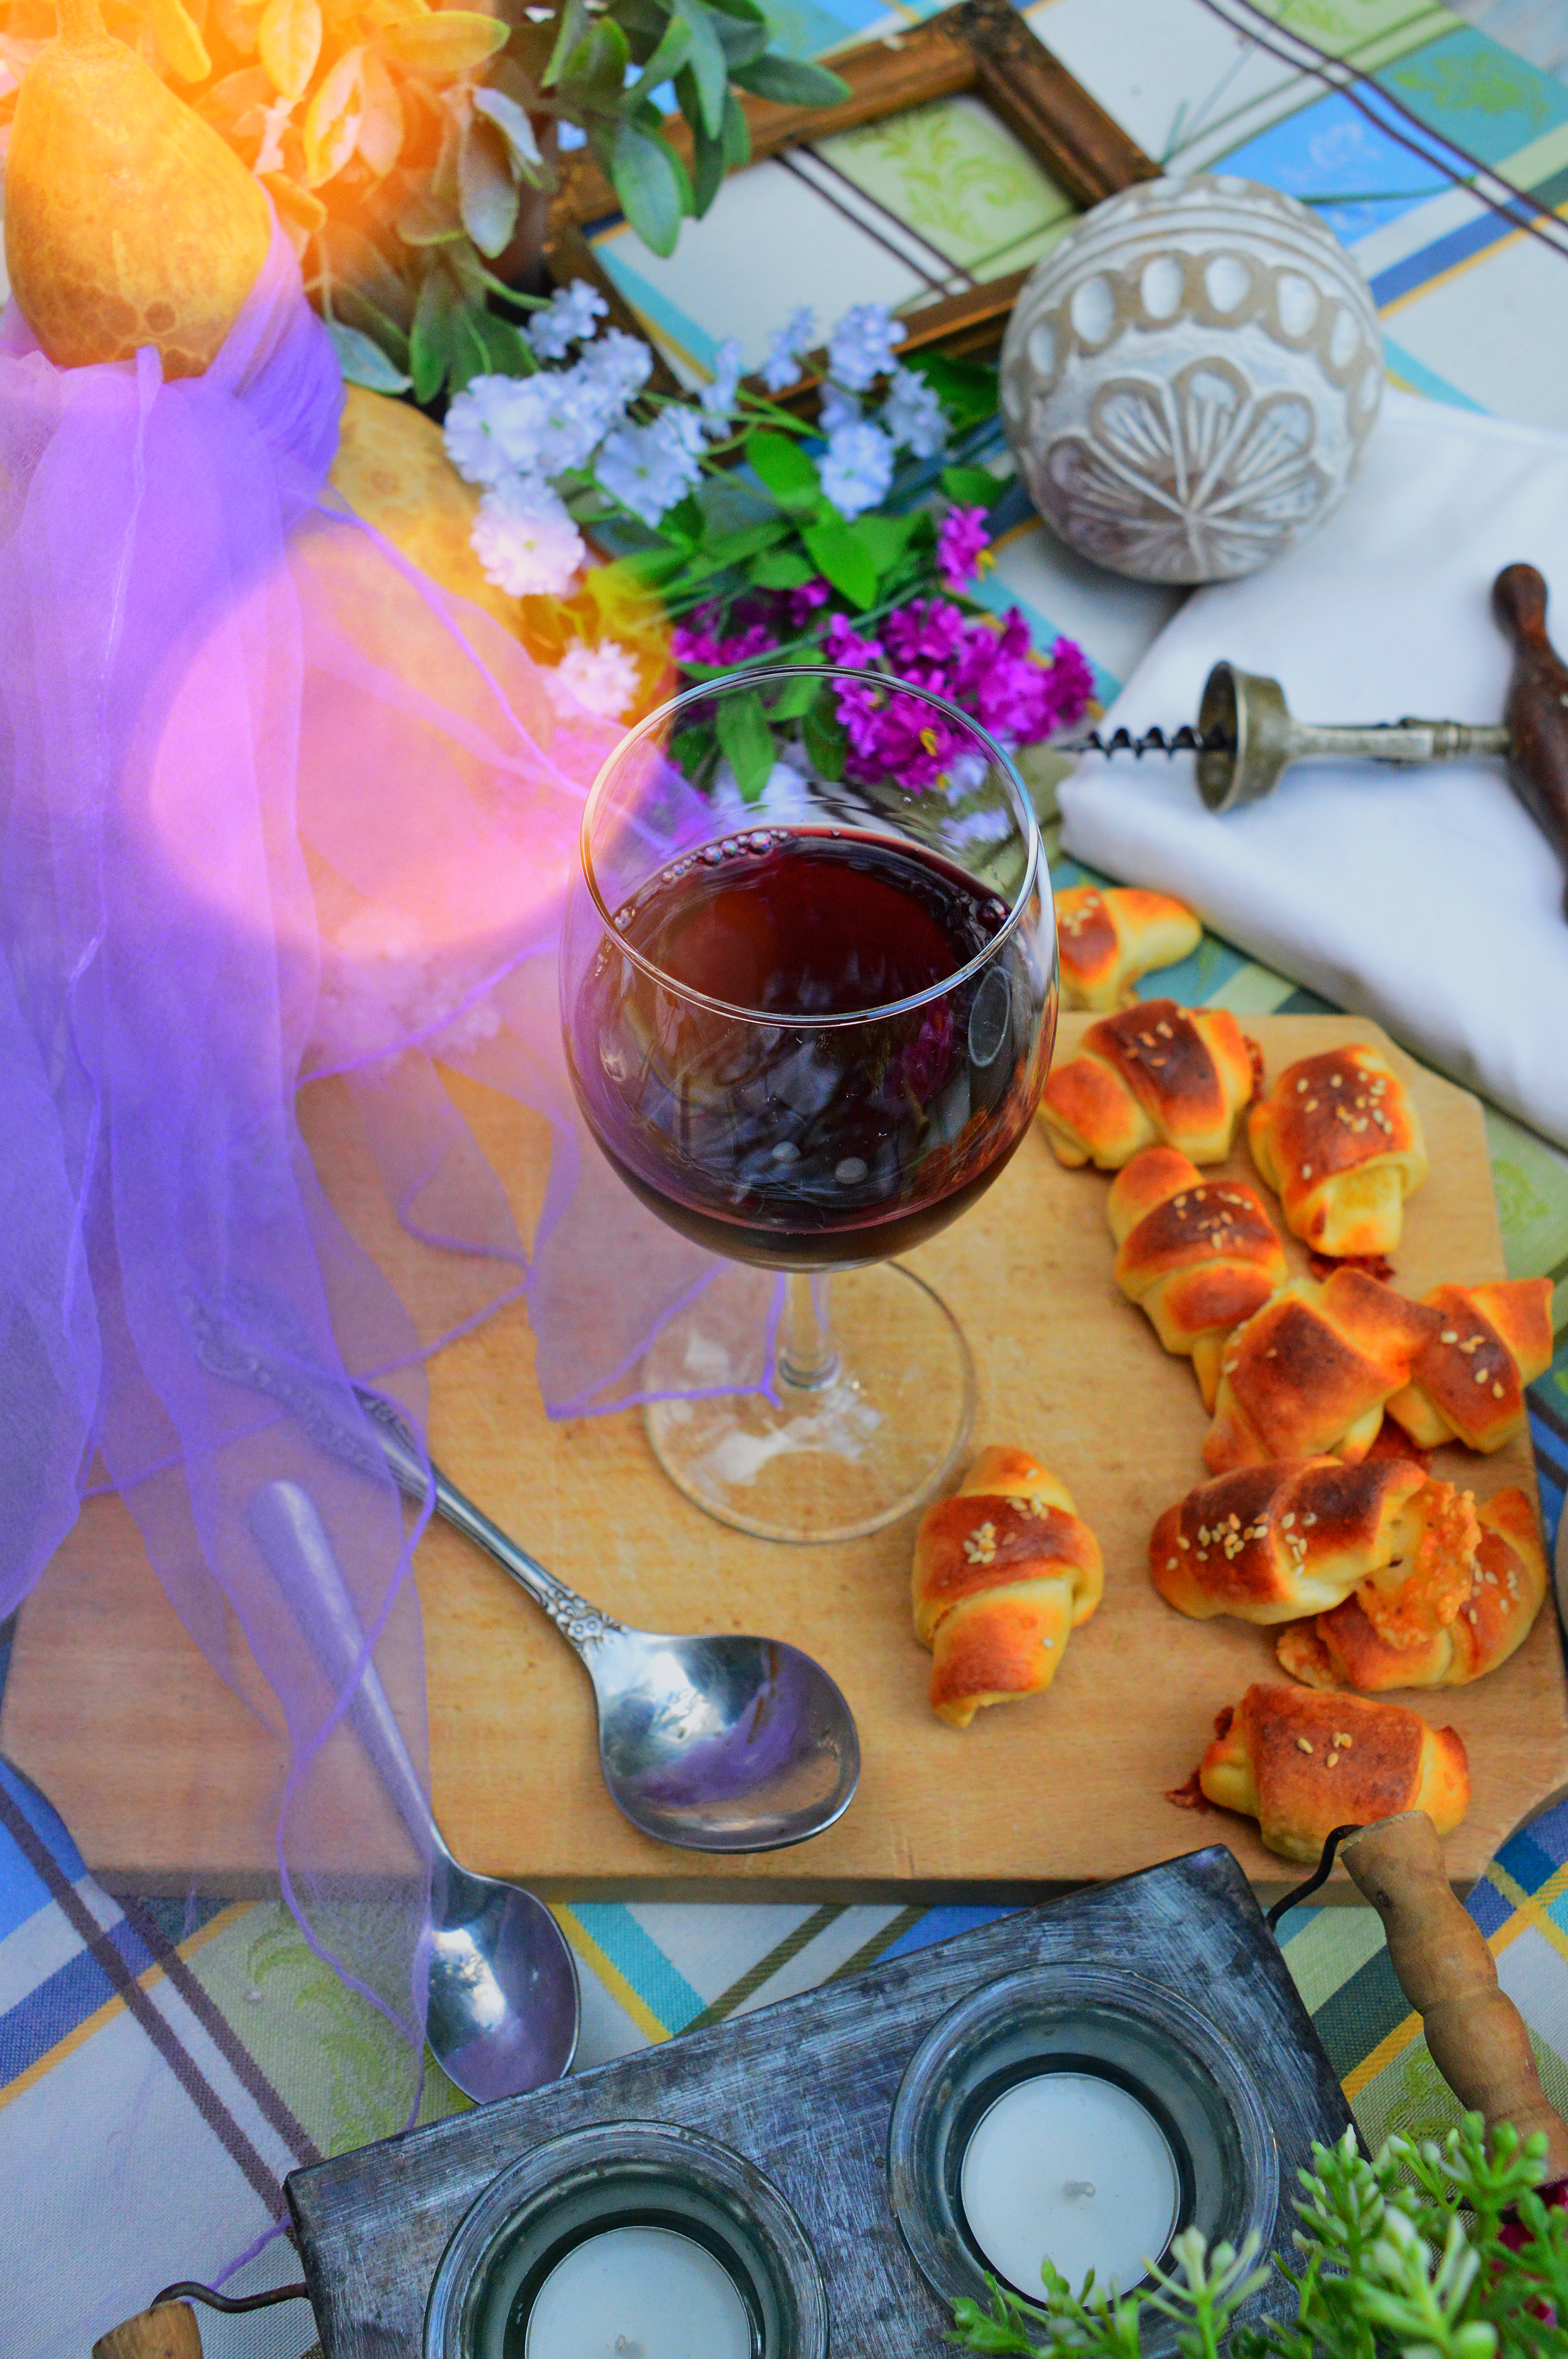
wine, white, glass, outdoor, picnic, summer, bottle, vine, green, wineglass, color, life, red, drink, background, still, two, alcohol, grape, grapes, nature, wooden, leaves, romantic, bread, design, pink, holiday, flower, food, cup, celebration, beautiful, candle, yellow, tea, blue, decoration, decorative, tradition, traditional, table, purple, brunch, vegetable, flower arranging, meal, vegetarian food, tableware, floristry, breakfast, floral design, cuisine, still life